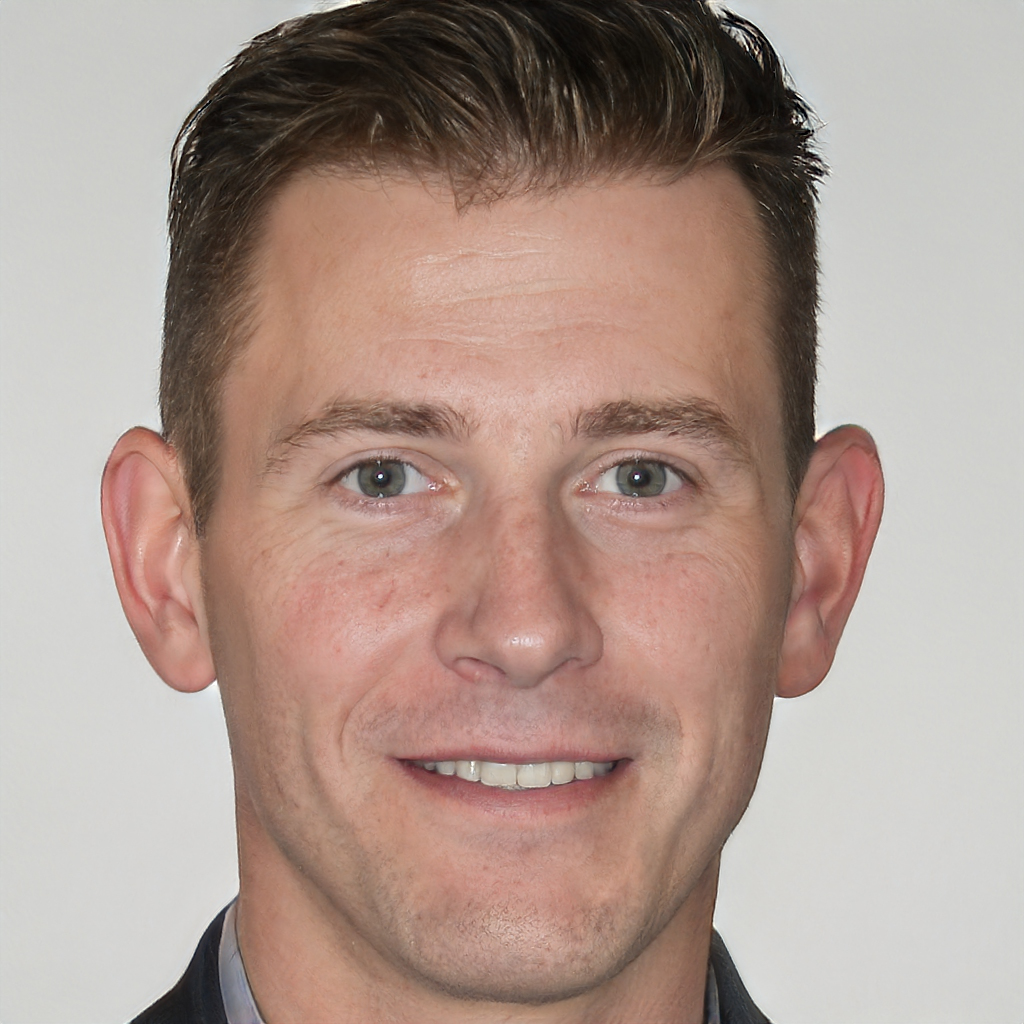
Portrait style: Real Portrait